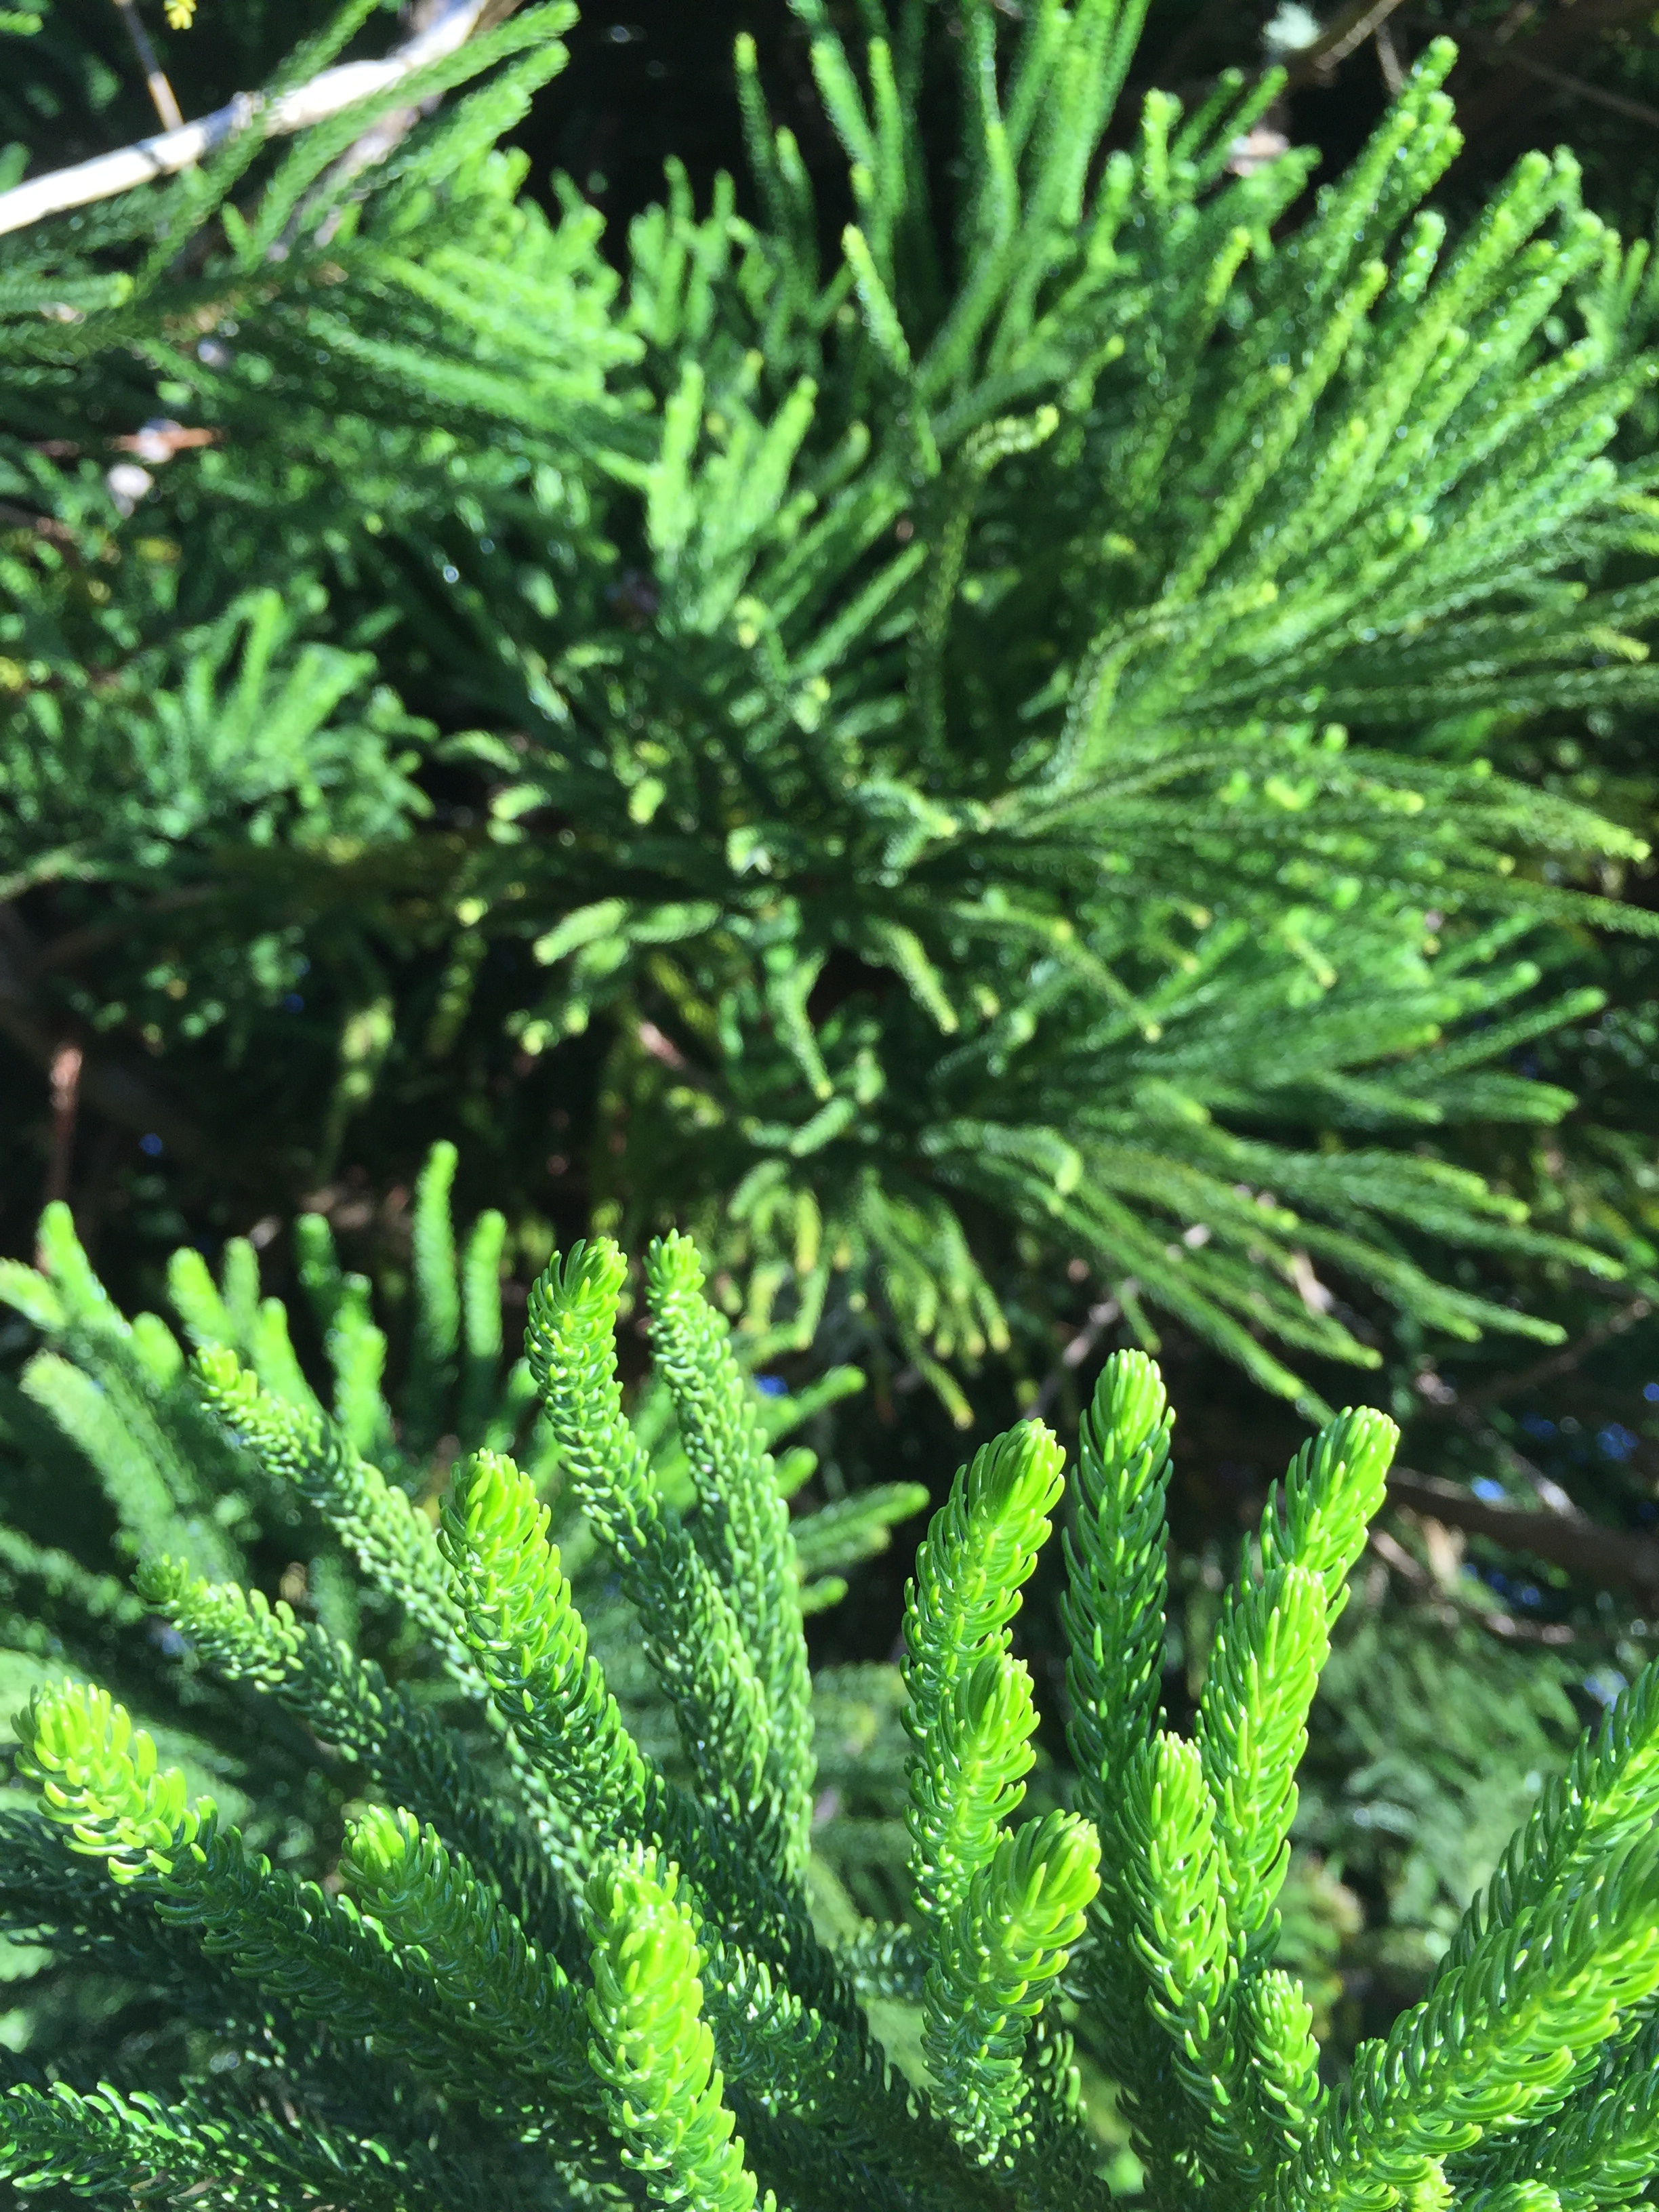
tree, branch, plant, evergreen, fir, conifer, spruce, shrub, woody plant, temperate coniferous forest, land plant